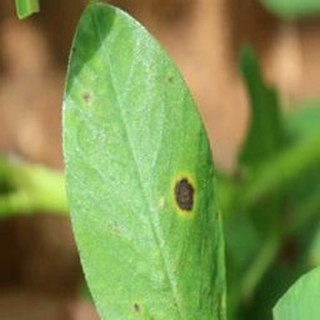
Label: groundnut_early_leaf_spot